Question: Please indicate a possible affordance area of baseball bat that can be used for hitting
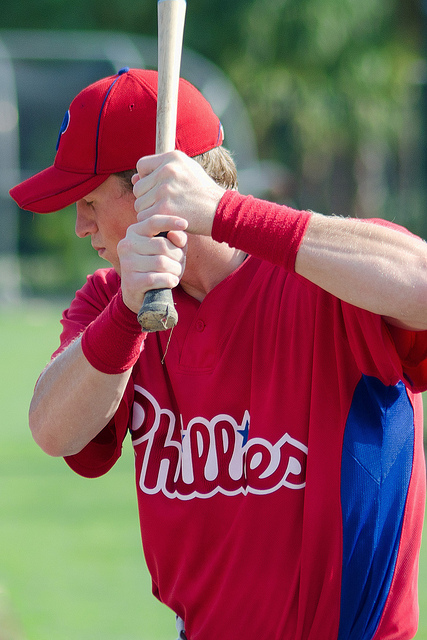
Answer: [157.261, 0.6662, 183.067, 67.763]